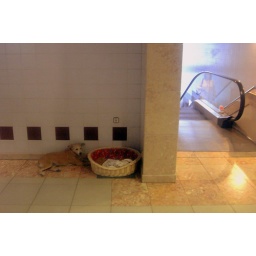
A stray dog that was adopted by the workers of a train station